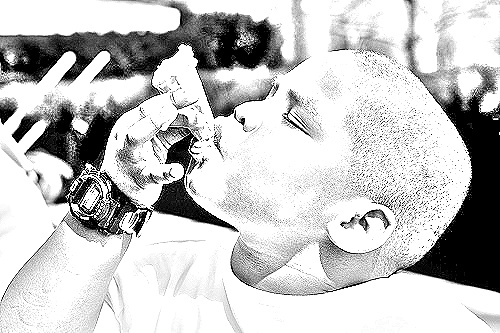
Portrait style: Sketch Portrait